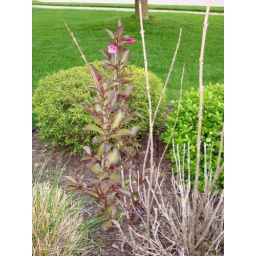
This is one of three bushes in the front. They just started getting some pink flowers in the last few days.